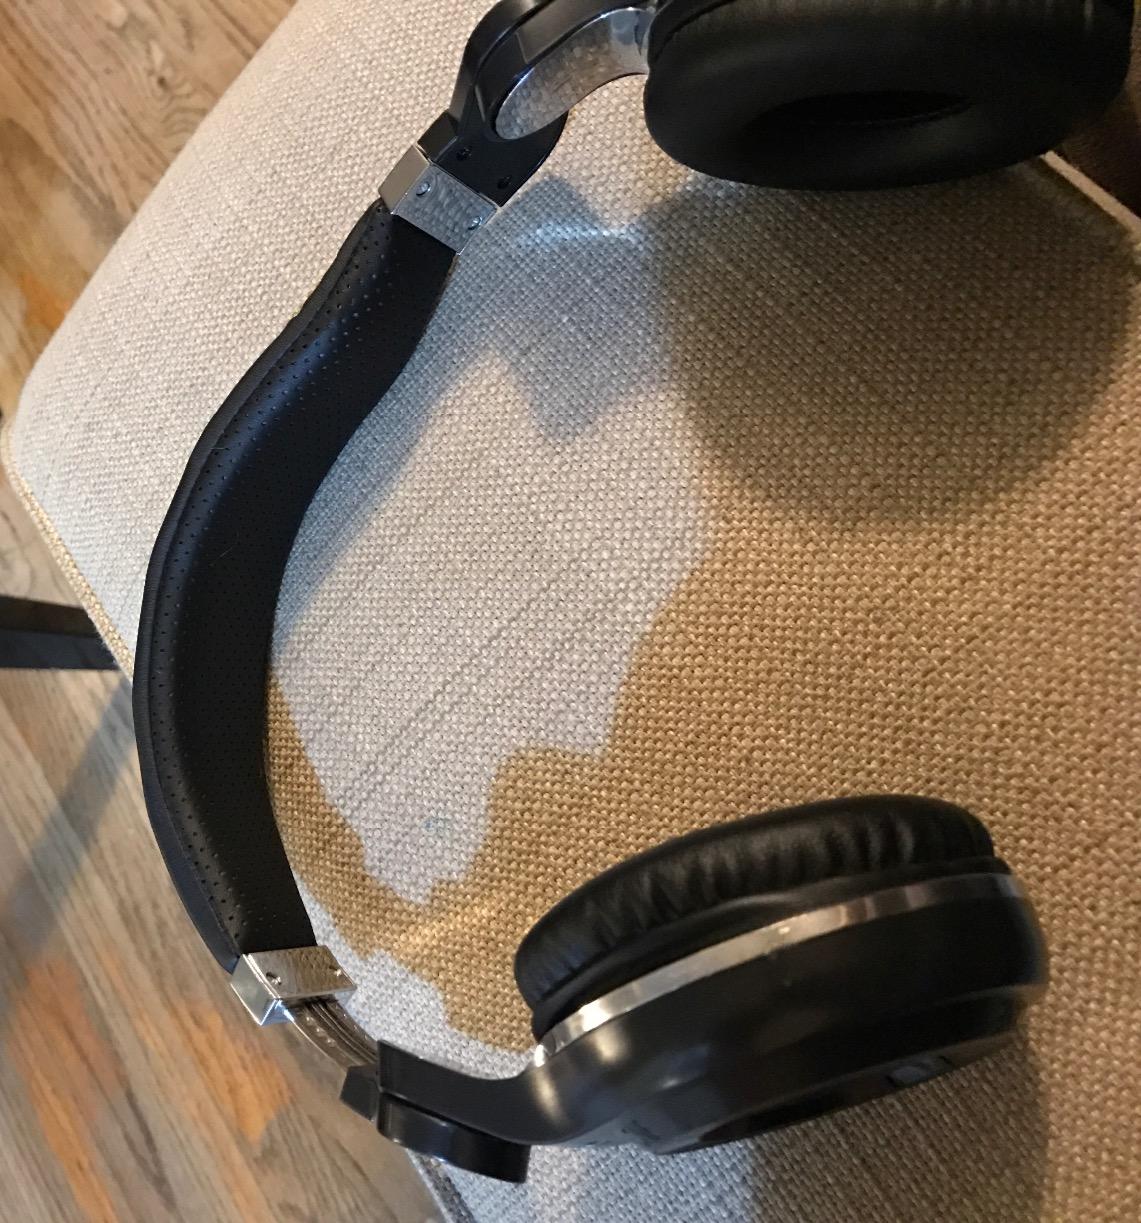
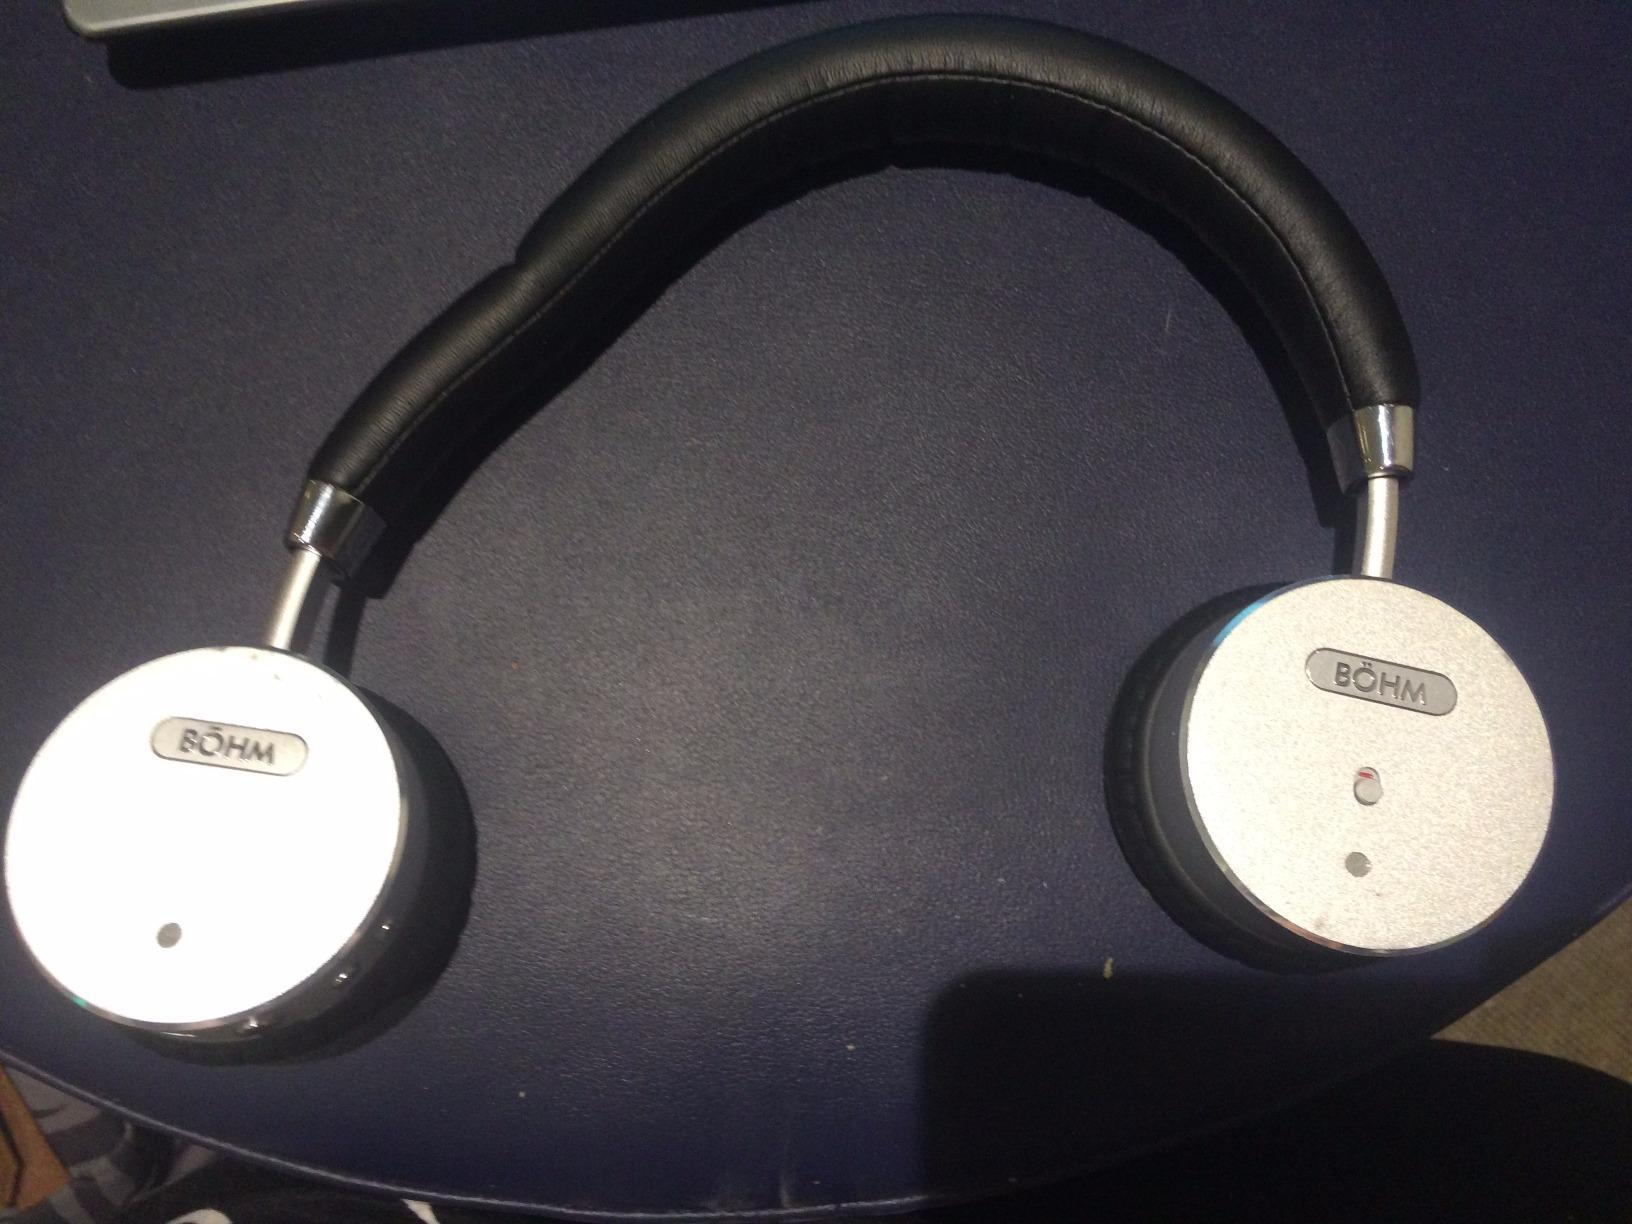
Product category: headphones
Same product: no